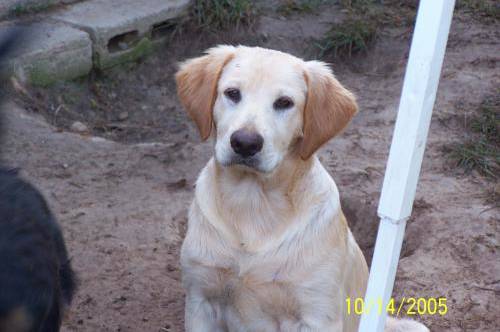
Label: dog